Rampur Thoksila

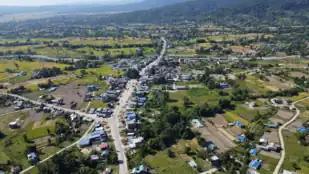
Rampur Thoksila, Udayapur Eastern Nepal

Thokshila(Belaka) is a municipality in Udayapur District in koshi province of south-eastern Nepal. At the time of the 2021 Nepal census it had a population of 56,458 people living in 12534 individual households.